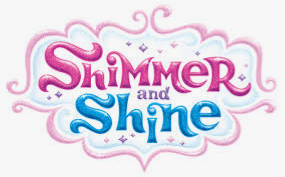
Portrait style: Cartoon Portrait